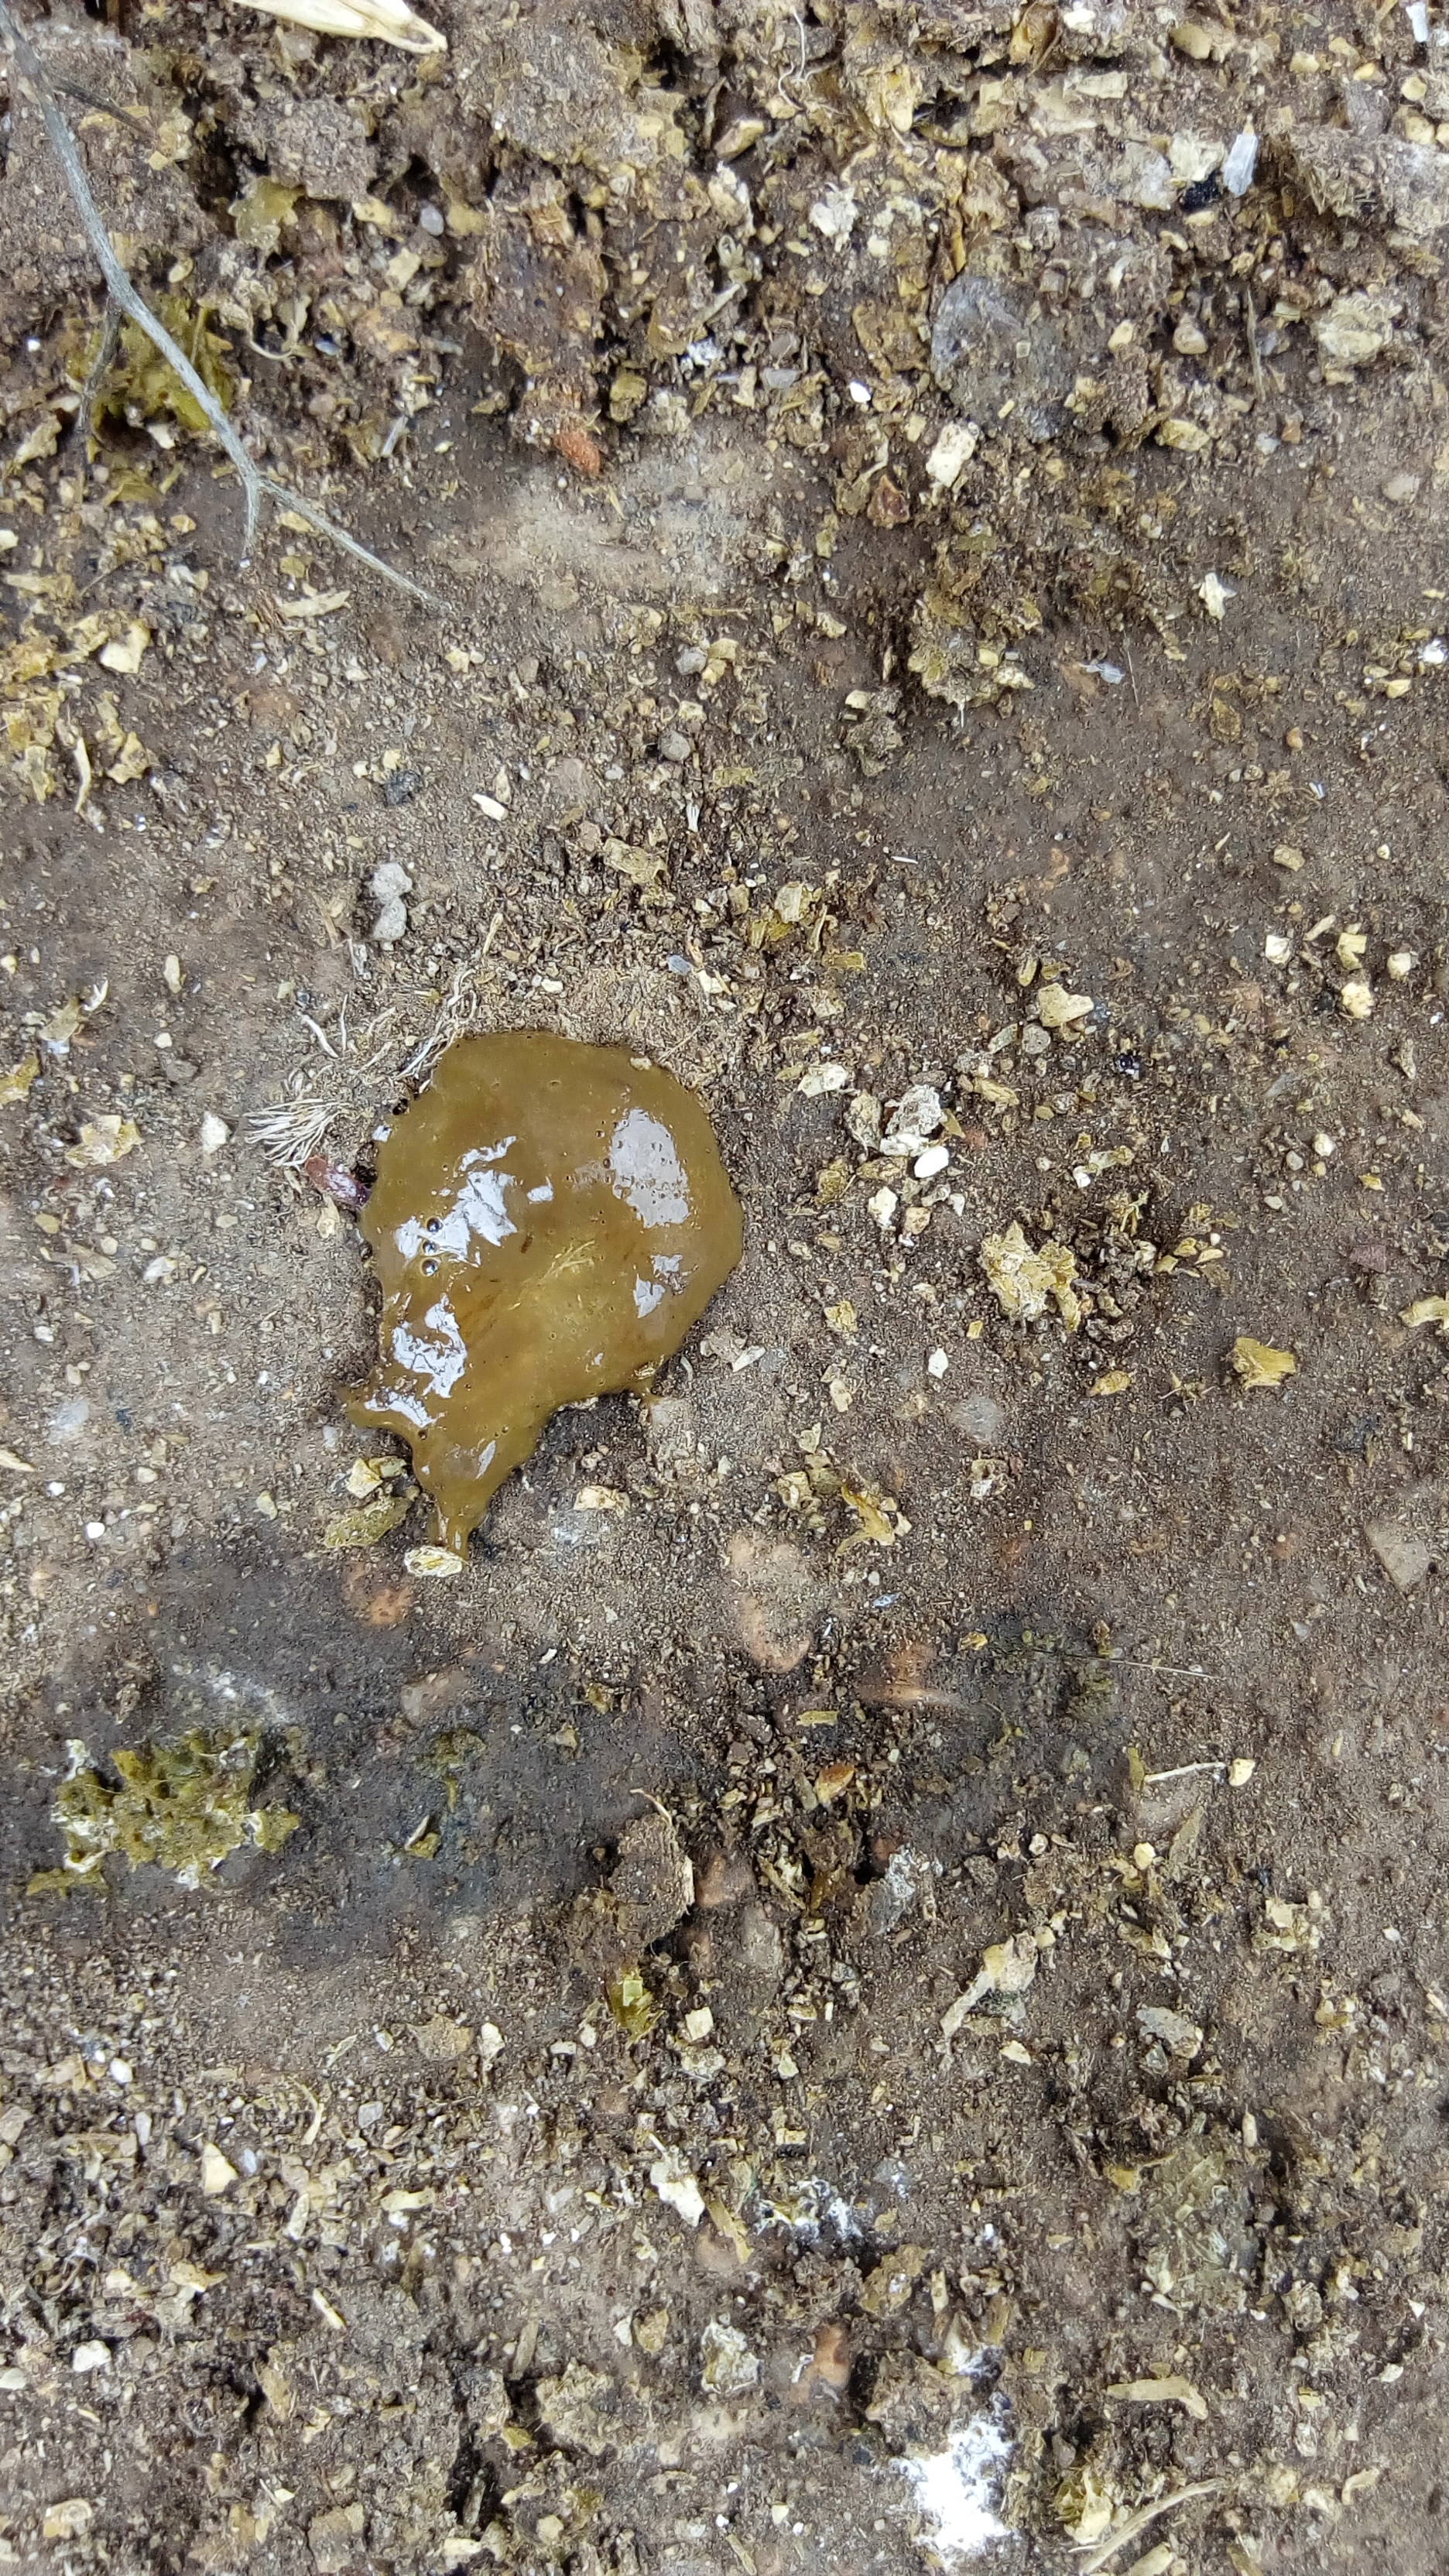
PCR-confirmed diagnosis: Coccidiosis